Alias Boston Blackie

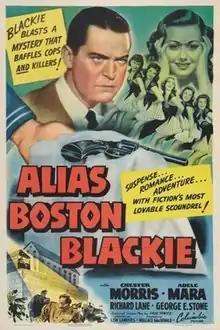

Alias Boston Blackie (1942) is the third in a series of fourteen Columbia Pictures "B" movies starring Chester Morris as Boston Blackie. It was preceded by "Meet Boston Blackie", "Confessions of Boston Blackie" and followed by "Boston Blackie Goes Hollywood". Once again, Blackie is suspected of committing a crime, in this instance of helping a prisoner escape.